Kvævemoen Chapel

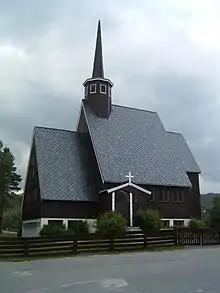
View of the church

Kvævemoen Church is a parish church of the Church of Norway in the large Sirdal Municipality in Agder county, Norway. It is located in the village of Kvæven. It one of the four churches in the Sirdal parish which is part of the Lister og Mandal prosti (deanery) in the Diocese of Agder og Telemark. The brown, wooden church was built in a long church design in 1962 using plans drawn up by the architect Valdemar Scheel Hansteen. The church seats about 100 people.